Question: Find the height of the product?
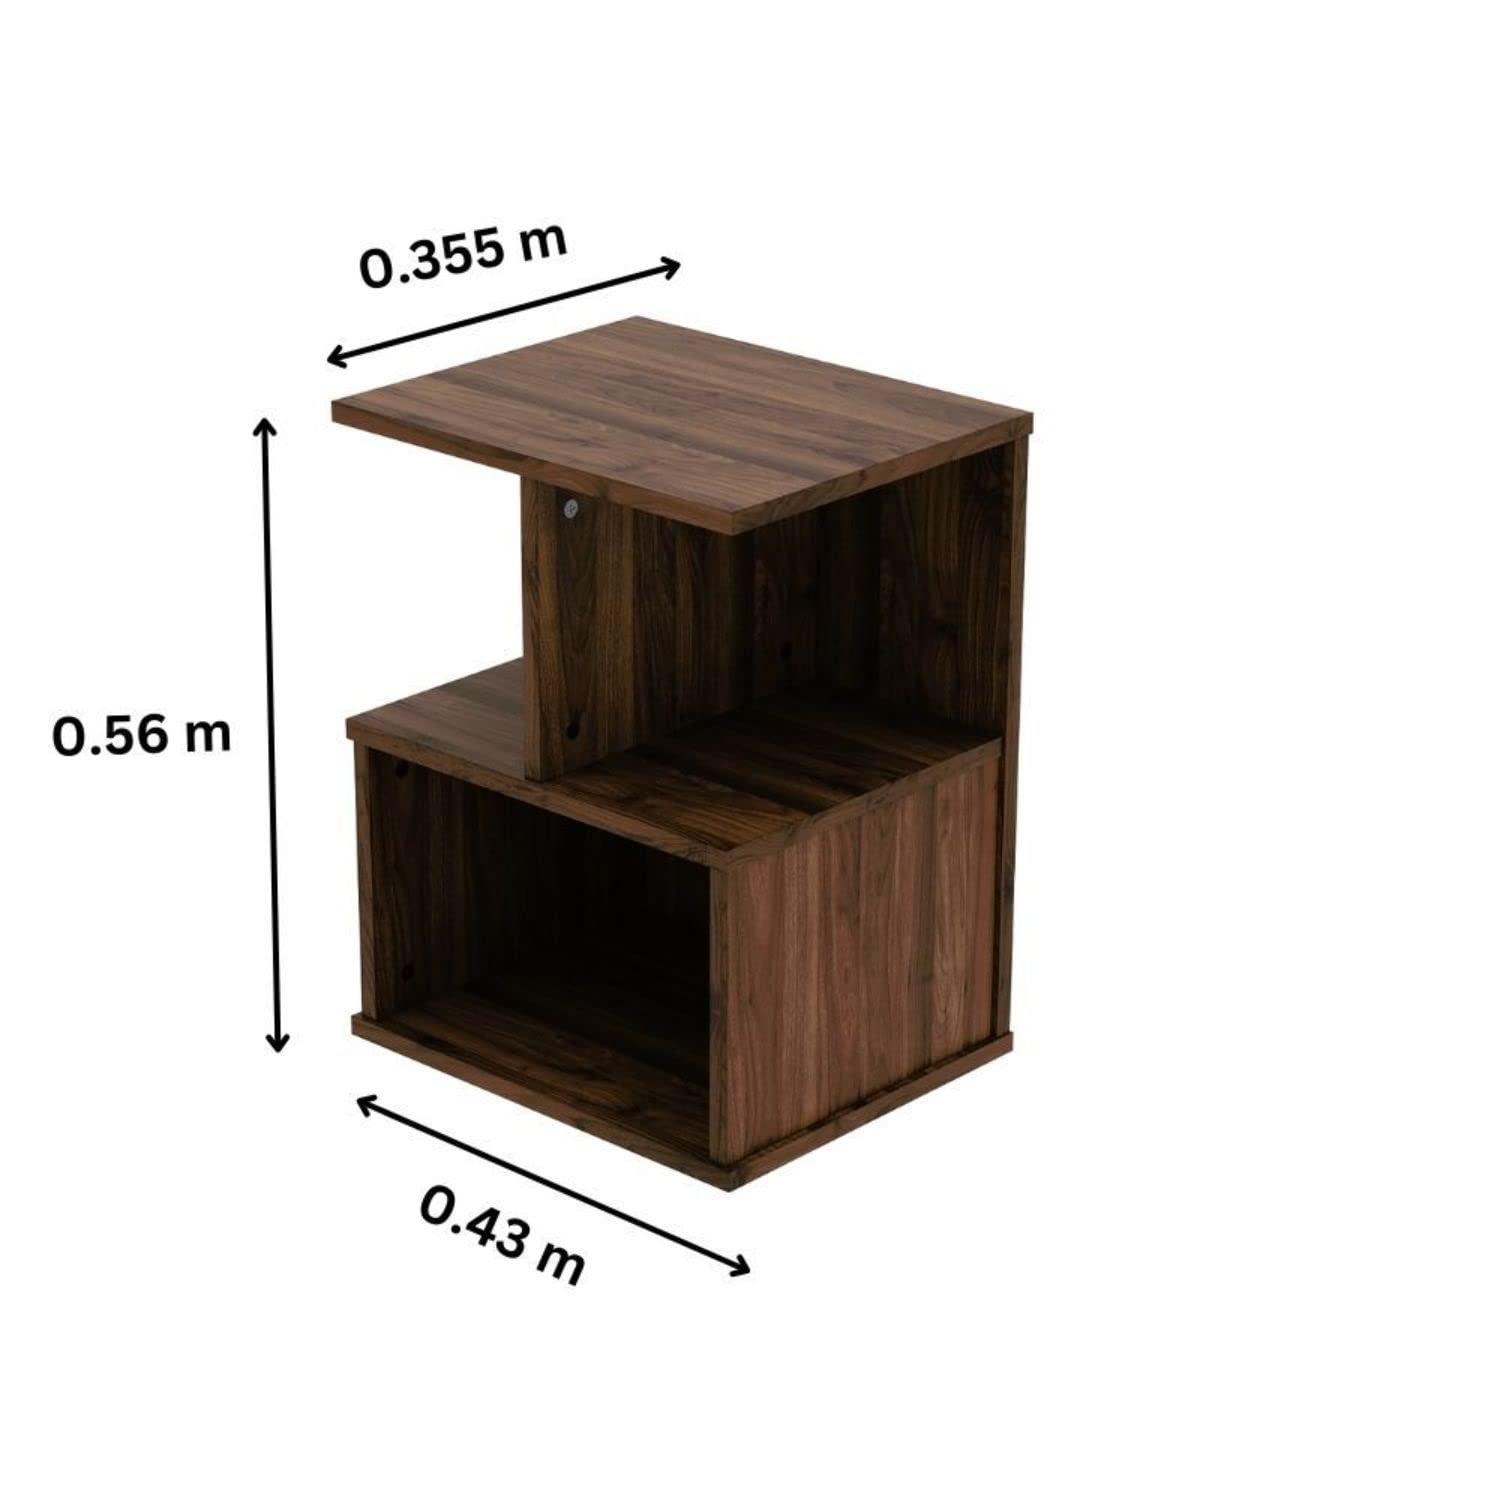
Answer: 0.56 metre